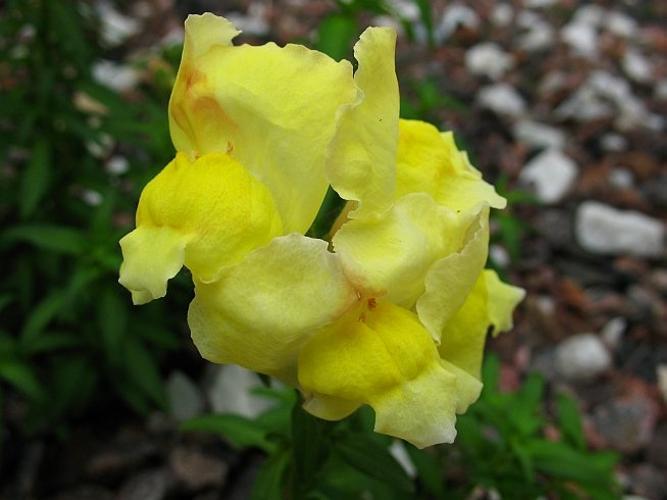
Label: snapdragon